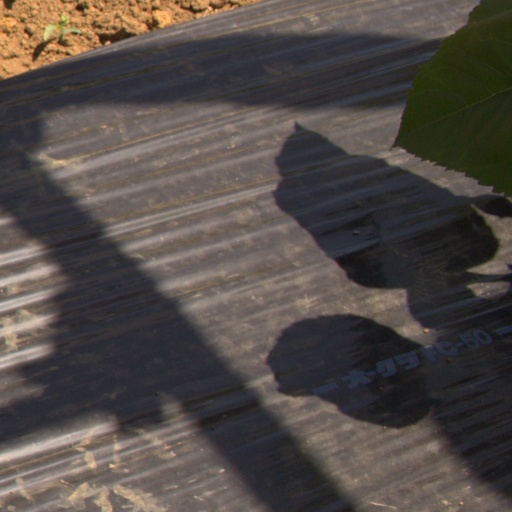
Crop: Jerusalem artichoke